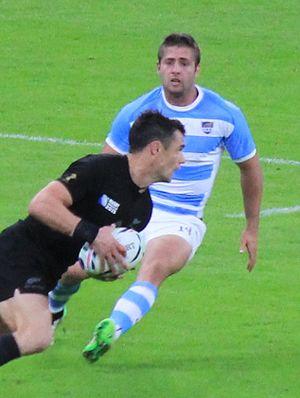
Santiago Cordero, né le 6 décembre 1993 à Buenos Aires, est un joueur de rugby international argentin évoluant au poste d'ailier ou d'arrière.